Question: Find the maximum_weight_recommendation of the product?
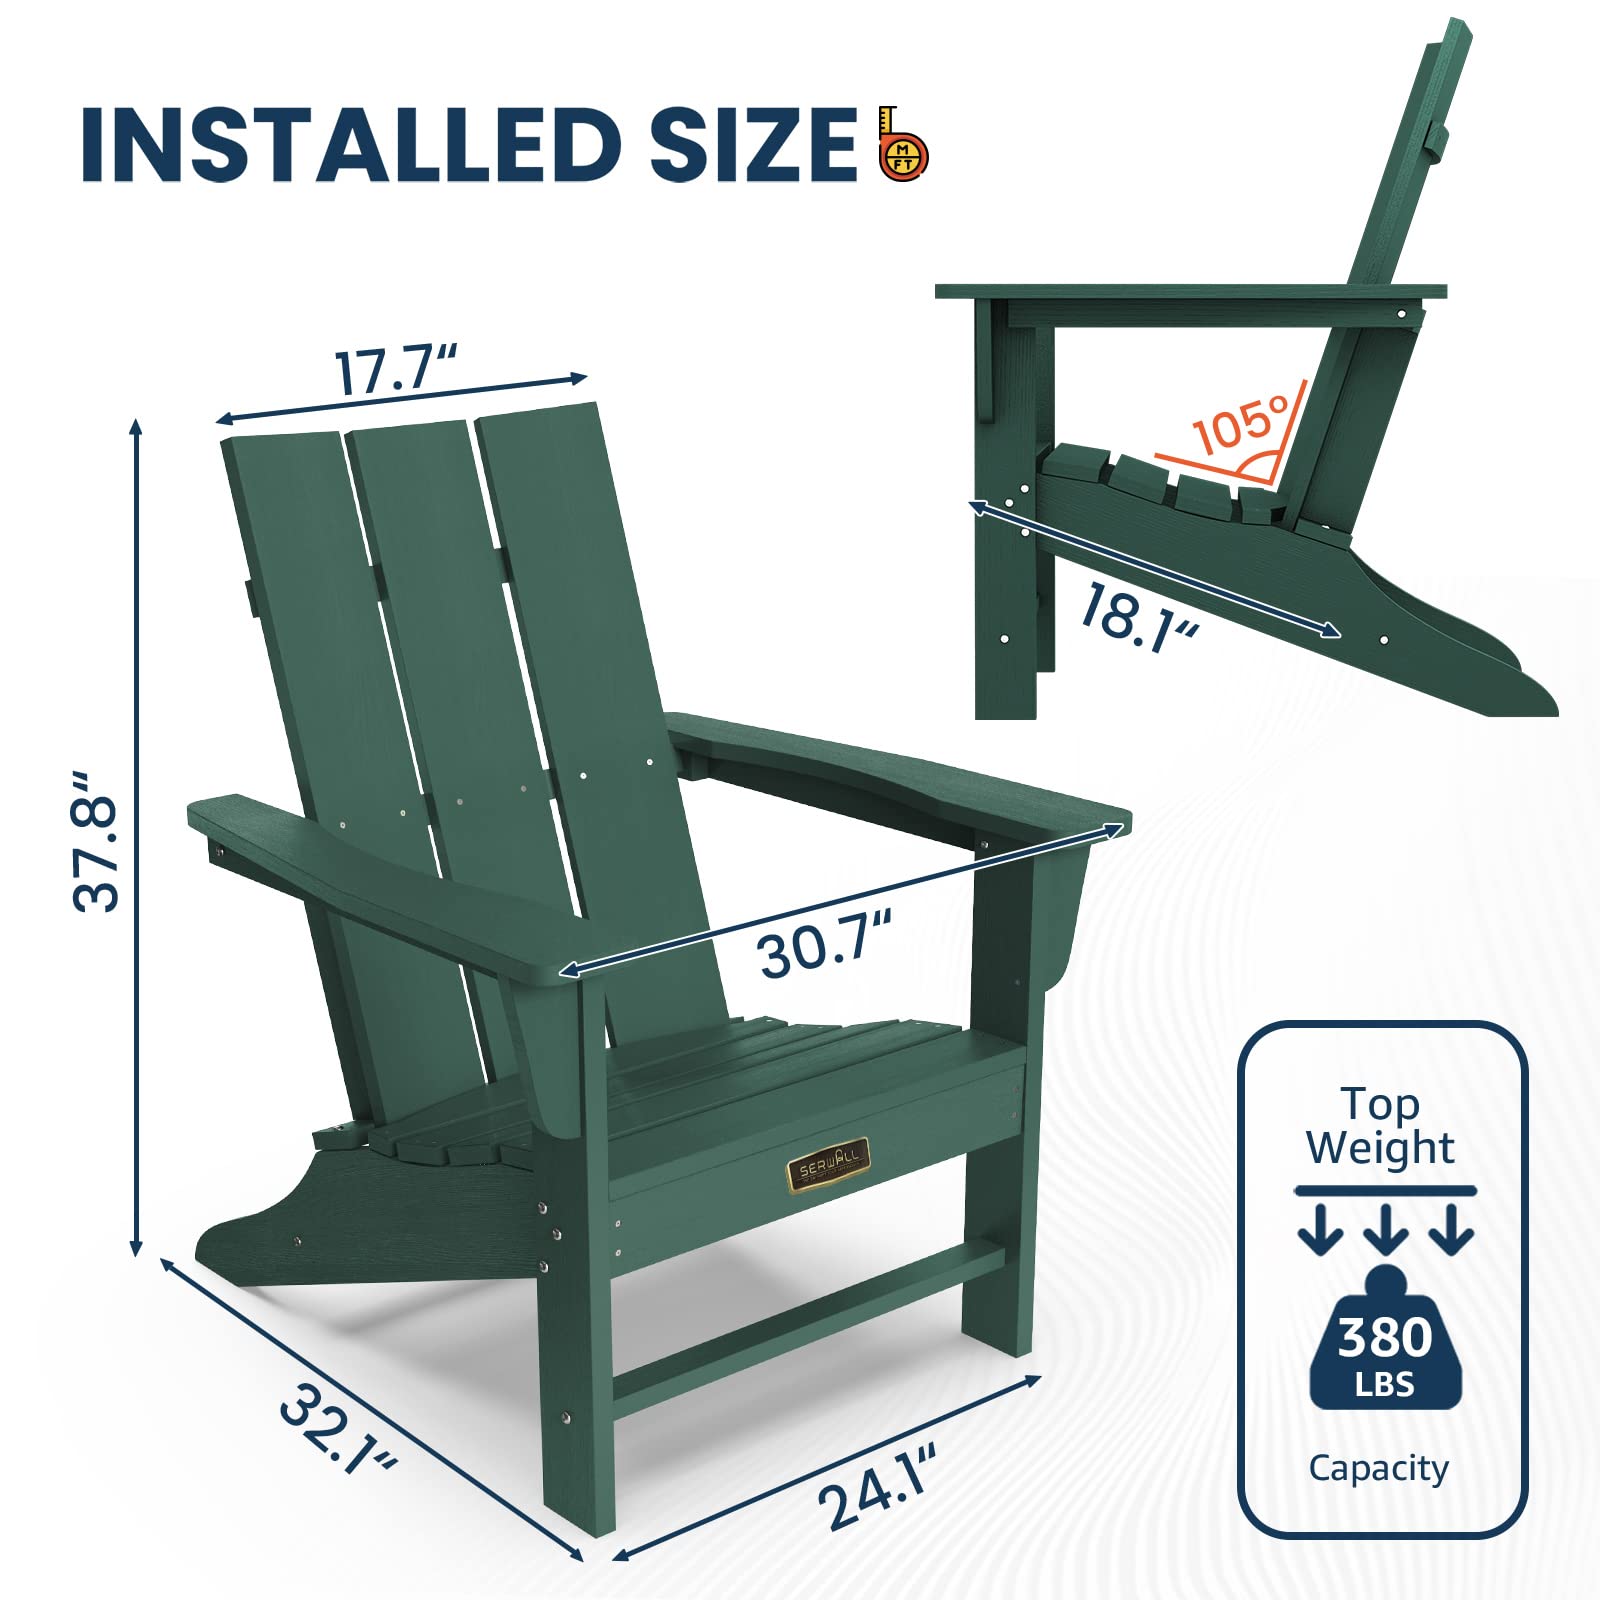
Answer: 380 pound